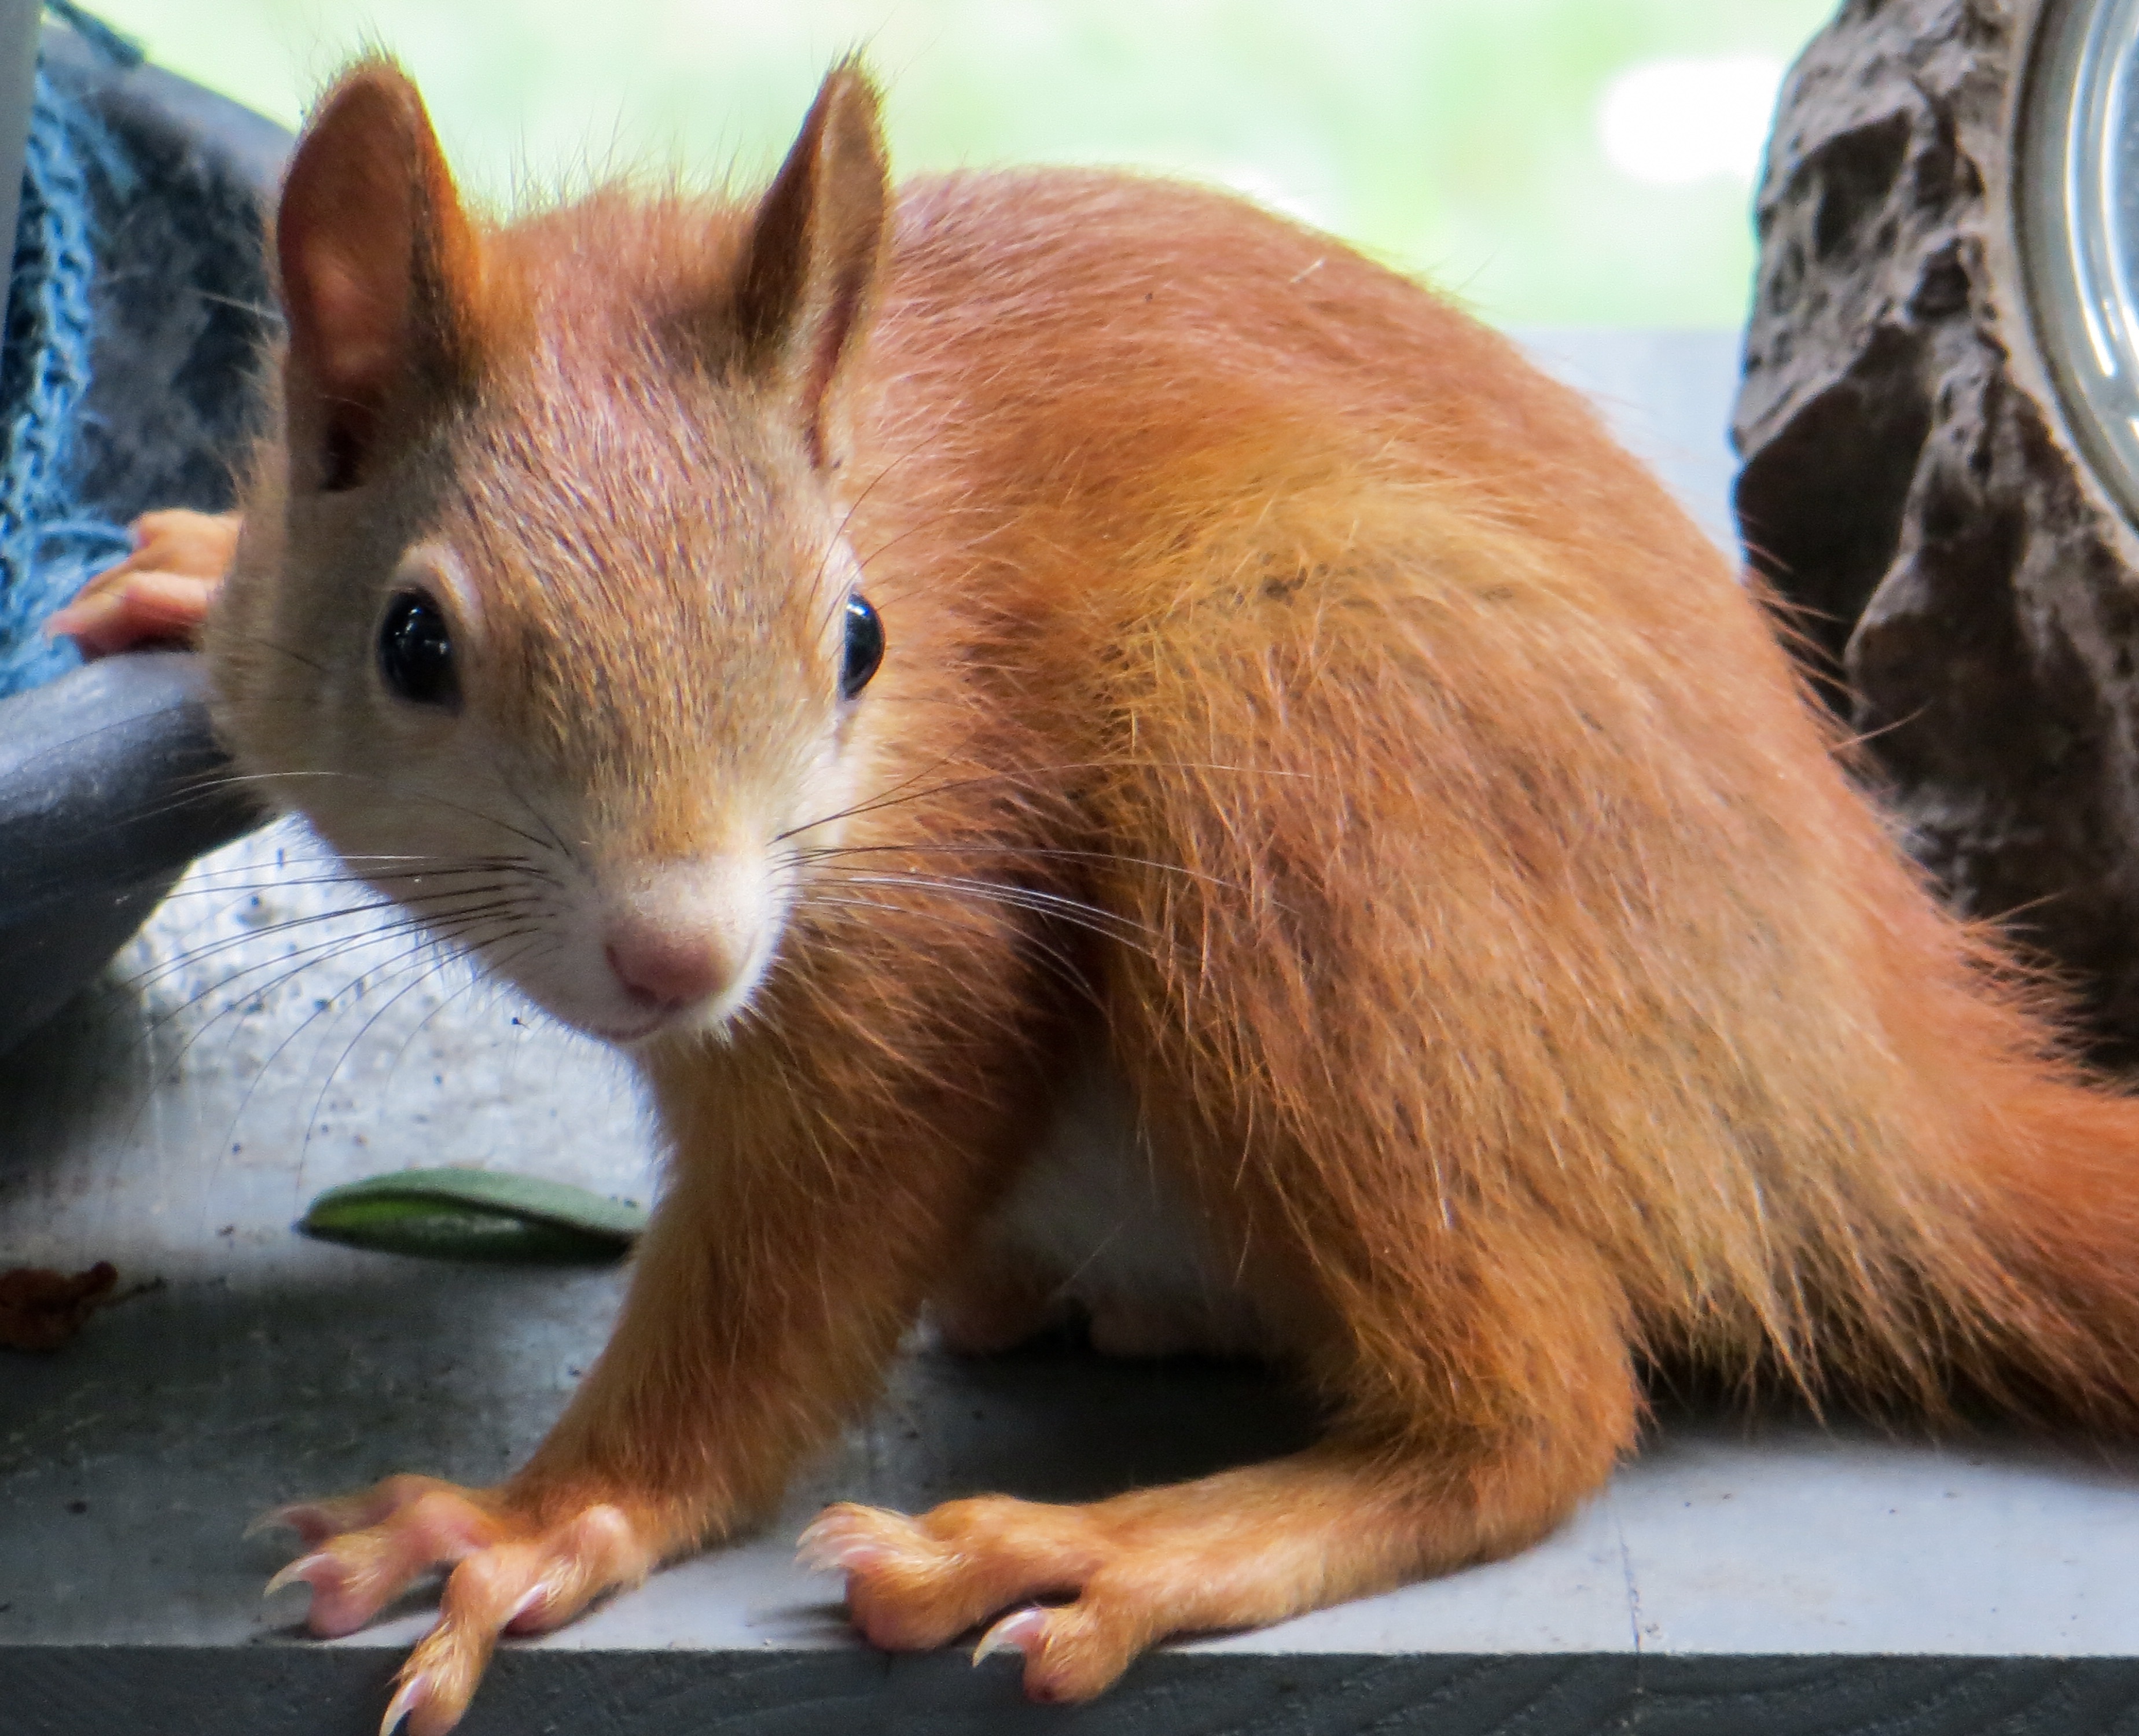
animal, cute, brown, mammal, squirrel, rodent, fauna, whiskers, vertebrate, nager